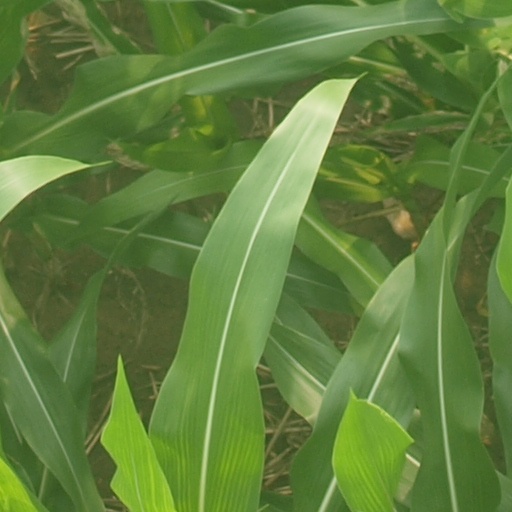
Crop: maize; corn